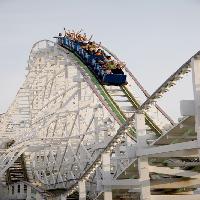
Weather: cloudy or overcast